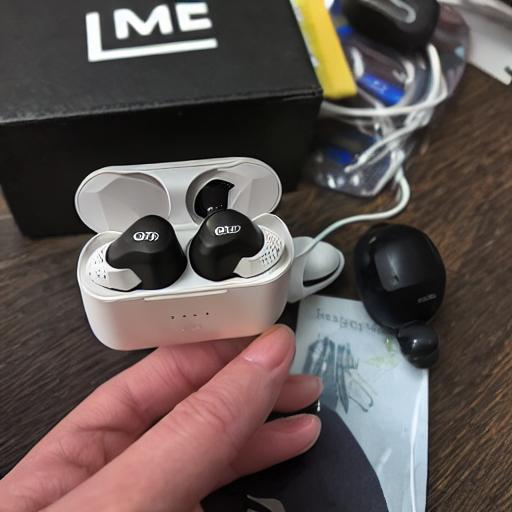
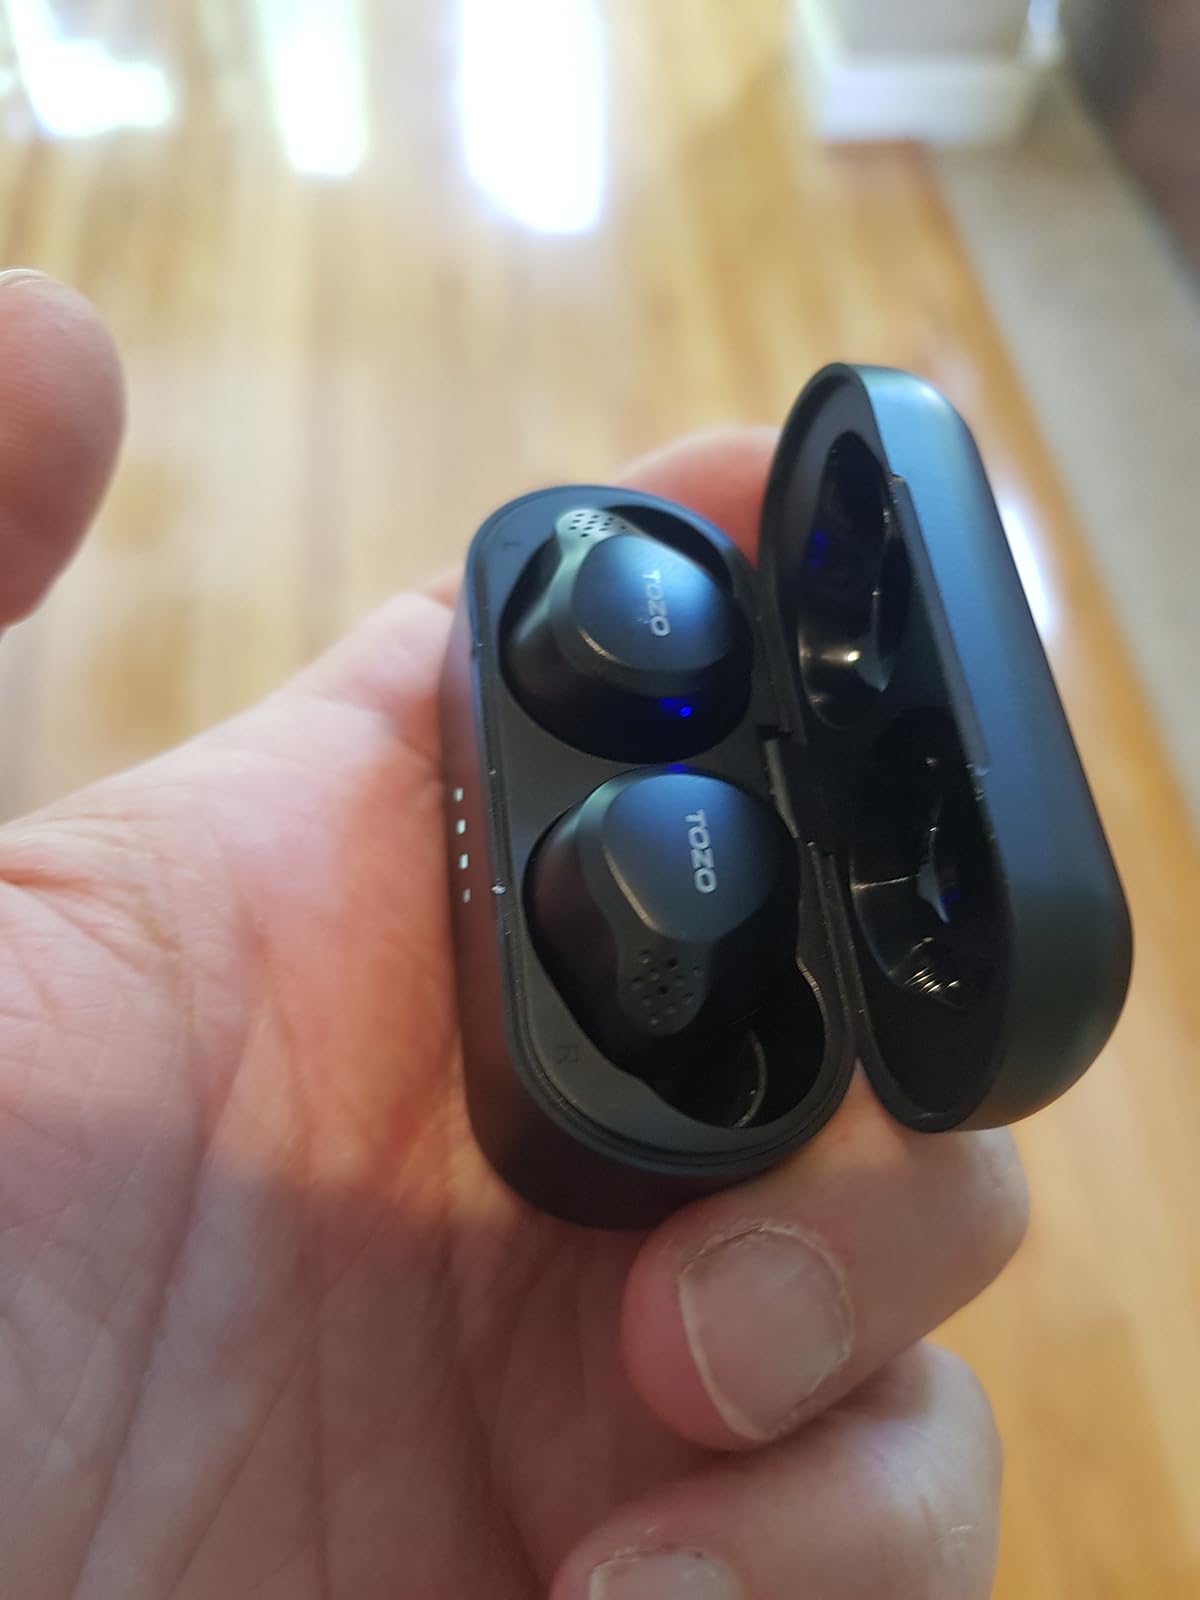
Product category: earbuds
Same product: no